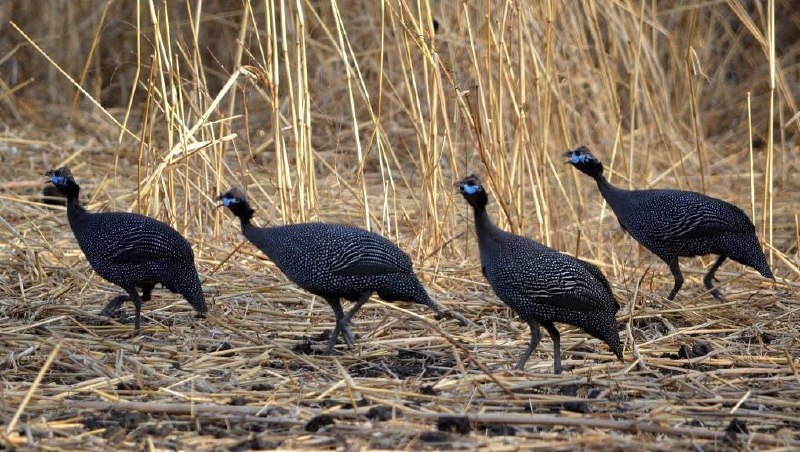
الوصف بالفصحى: أربعةُ طيورٍ من دجاجِ الوادي المنقطِ تجري وسطَ الأعشابِ الجافةِ والحقول في حديقة الدندر الطبيعية
الوصف بالعامية السودانية: أربعة جدادات وادي منقّط وجارين  في نص القش الناشف في حظيرة الدندر
التصنيف: Agriculture & Livestock